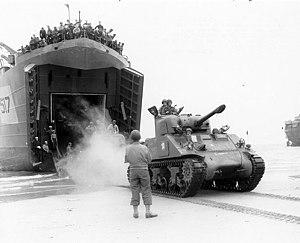
Le M4 Sherman est un char moyen et le char américain produit en plus grande quantité pendant la Seconde Guerre mondiale. Près de cinquante mille exemplaires furent produits.
L’arme blindée et cavalerie est une composante de l'Armée de terre française. Elle a été créée le 1ᵉʳ décembre 1942 en Afrique française du Nord, sur l'ordre du 24 novembre 1942 donné par le général d'armée Henri Giraud. Elle regroupe ainsi des unités de chars et de cavalerie de l'armée française. L’armée blindée et cavalerie a repris les traditions et les missions de la cavalerie et de l’artillerie à cheval. Son ancêtre était l’artillerie spéciale créée en 1916.
L' histoire de la cavalerie française est l'ensemble des faits historiques qui concernent ou impliquent l' « arme » de la cavalerie dans les armées françaises sous les divers régimes politiques et aux diverses périodes qui marquèrent l'histoire militaire de la France.
L’histoire militaire de la France couvre deux millénaires d'histoire à travers la France, l'Europe et les anciennes colonies françaises.
Le 12ᵉ régiment de chasseurs d’Afrique est un régiment de cavalerie de l'Armée de terre française, créé le 1ᵉʳ septembre 1941 sous le nom initial de 12ᵉ groupe autonome de chasseurs d'Afrique et dissous en 1963.
La 2ᵉ division blindée est une unité de la 1ʳᵉ armée française de l'arme blindée et cavalerie créée pendant la Seconde Guerre mondiale par le général Leclerc. Elle est parfois appelée Division Leclerc ou même Armée Leclerc.
Voici la liste de batailles de l'Histoire de France depuis les raids gaulois en Italie au IVᵉ siècle av. J.-C. menés par le chef gaulois Brennus, jusqu'à aujourd'hui. Elle comprend les plus importantes batailles menées par les différents régimes qui se sont succédé et qui ont fait l'histoire militaire de la France.